Nahe Valley Railway

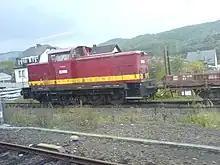
Fischbach-Weierbach station

The halt of Fischbach-Weierbach is located in the southeast of Fischbach; Weierbach is further south-west.